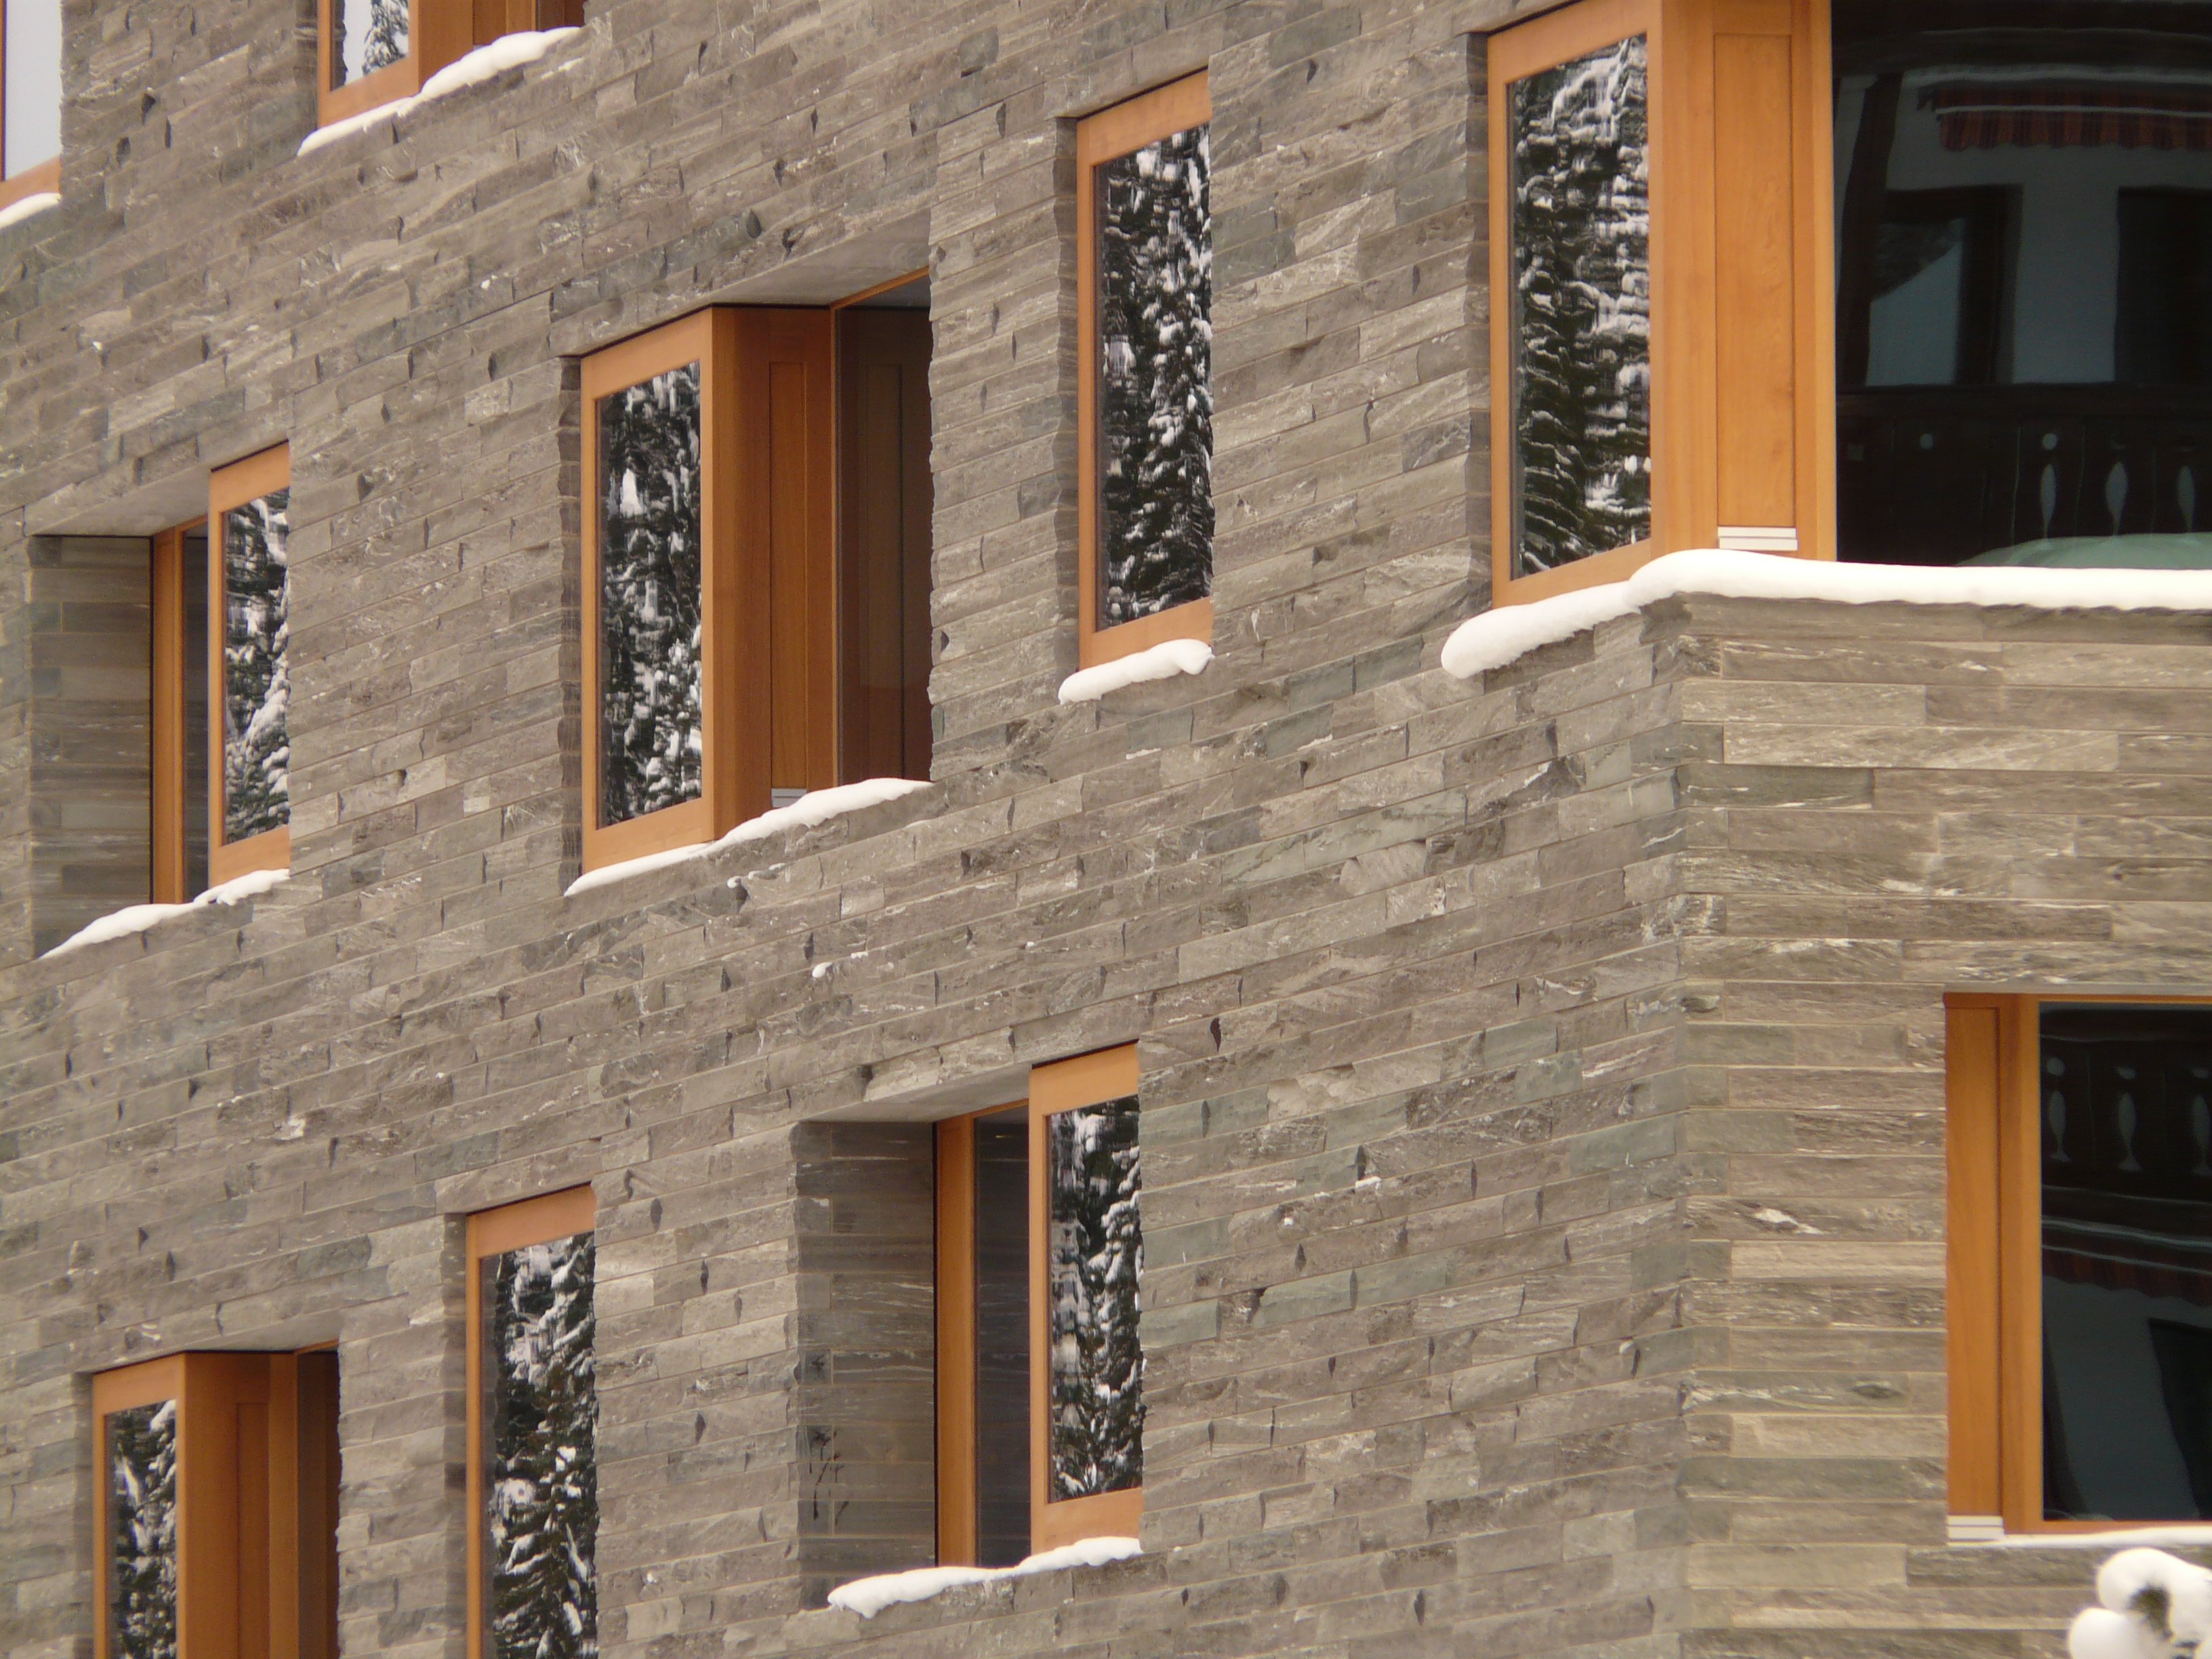
architecture, wood, house, window, glass, building, restaurant, home, wall, cottage, facade, property, brick, interior design, brickwork, disc, neighbourhood, hauswand, discs